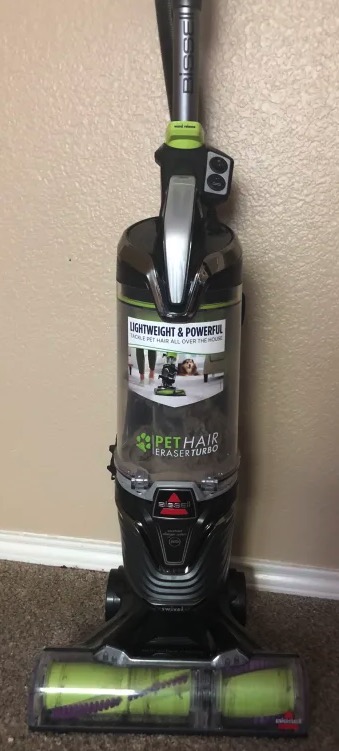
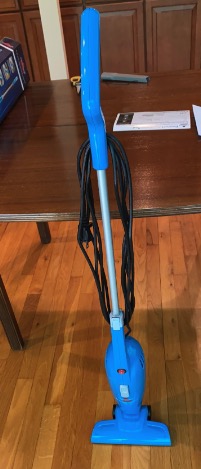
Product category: items_vacuum
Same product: no